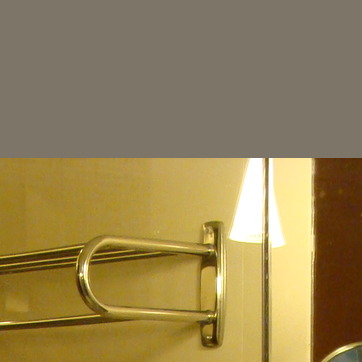
Material: mirror